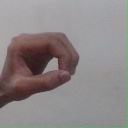
अक्षर: औ